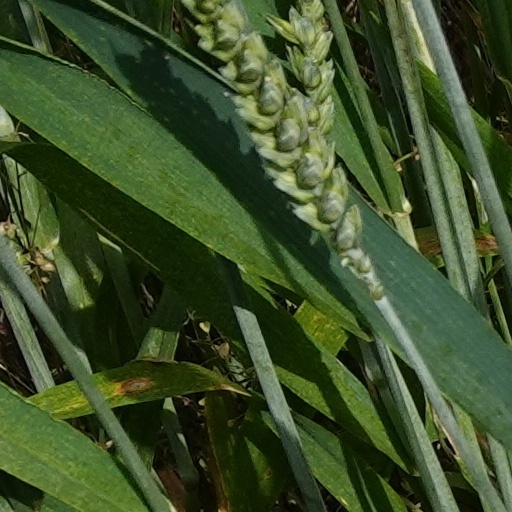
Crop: wheat